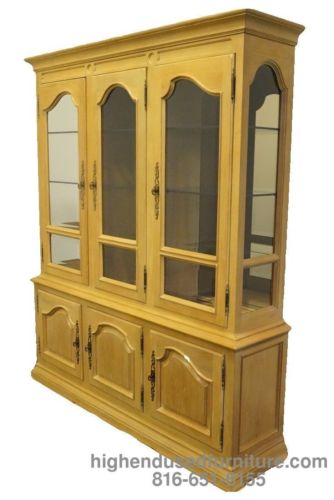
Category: cabinet